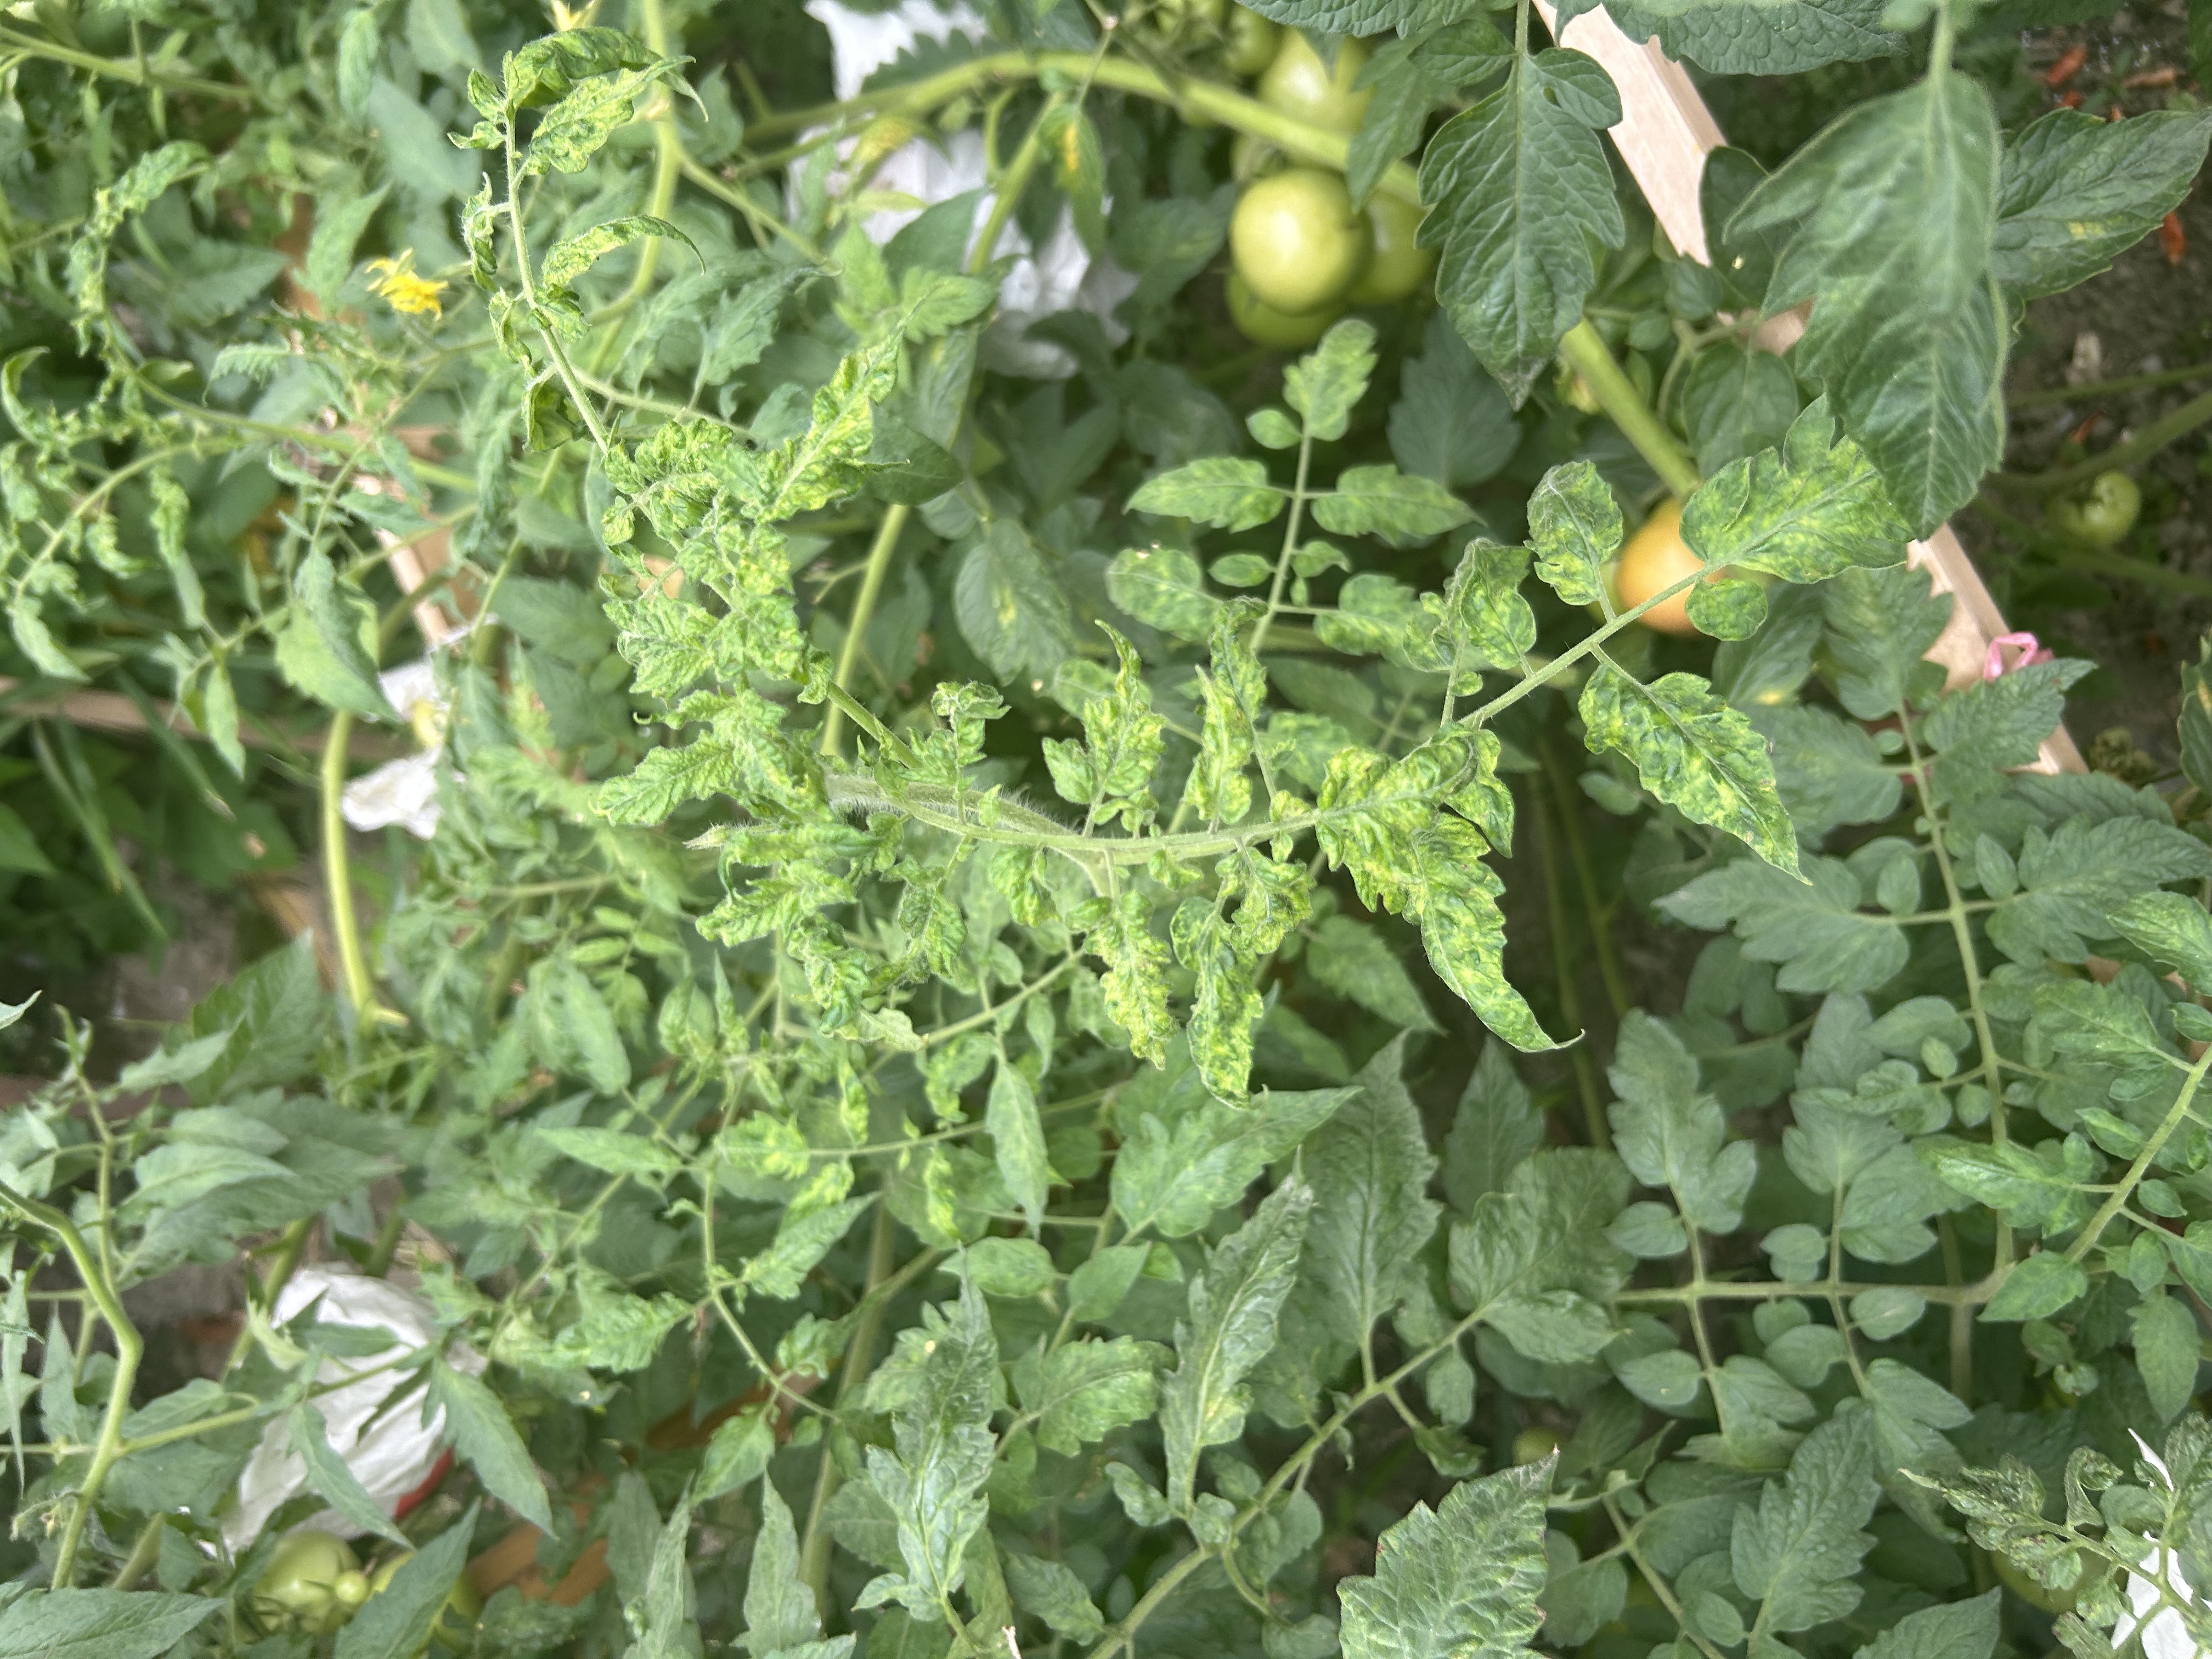
Disease: Viral